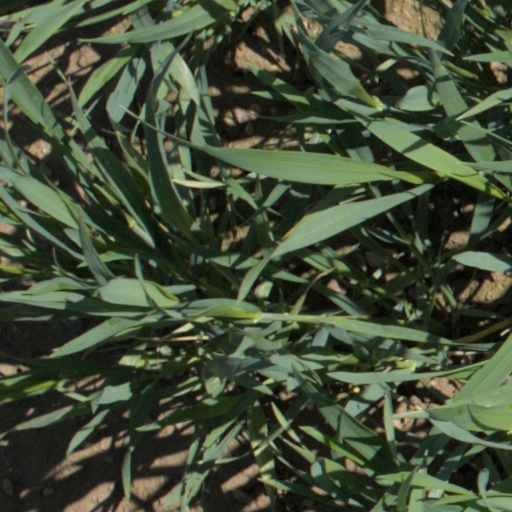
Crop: wheat